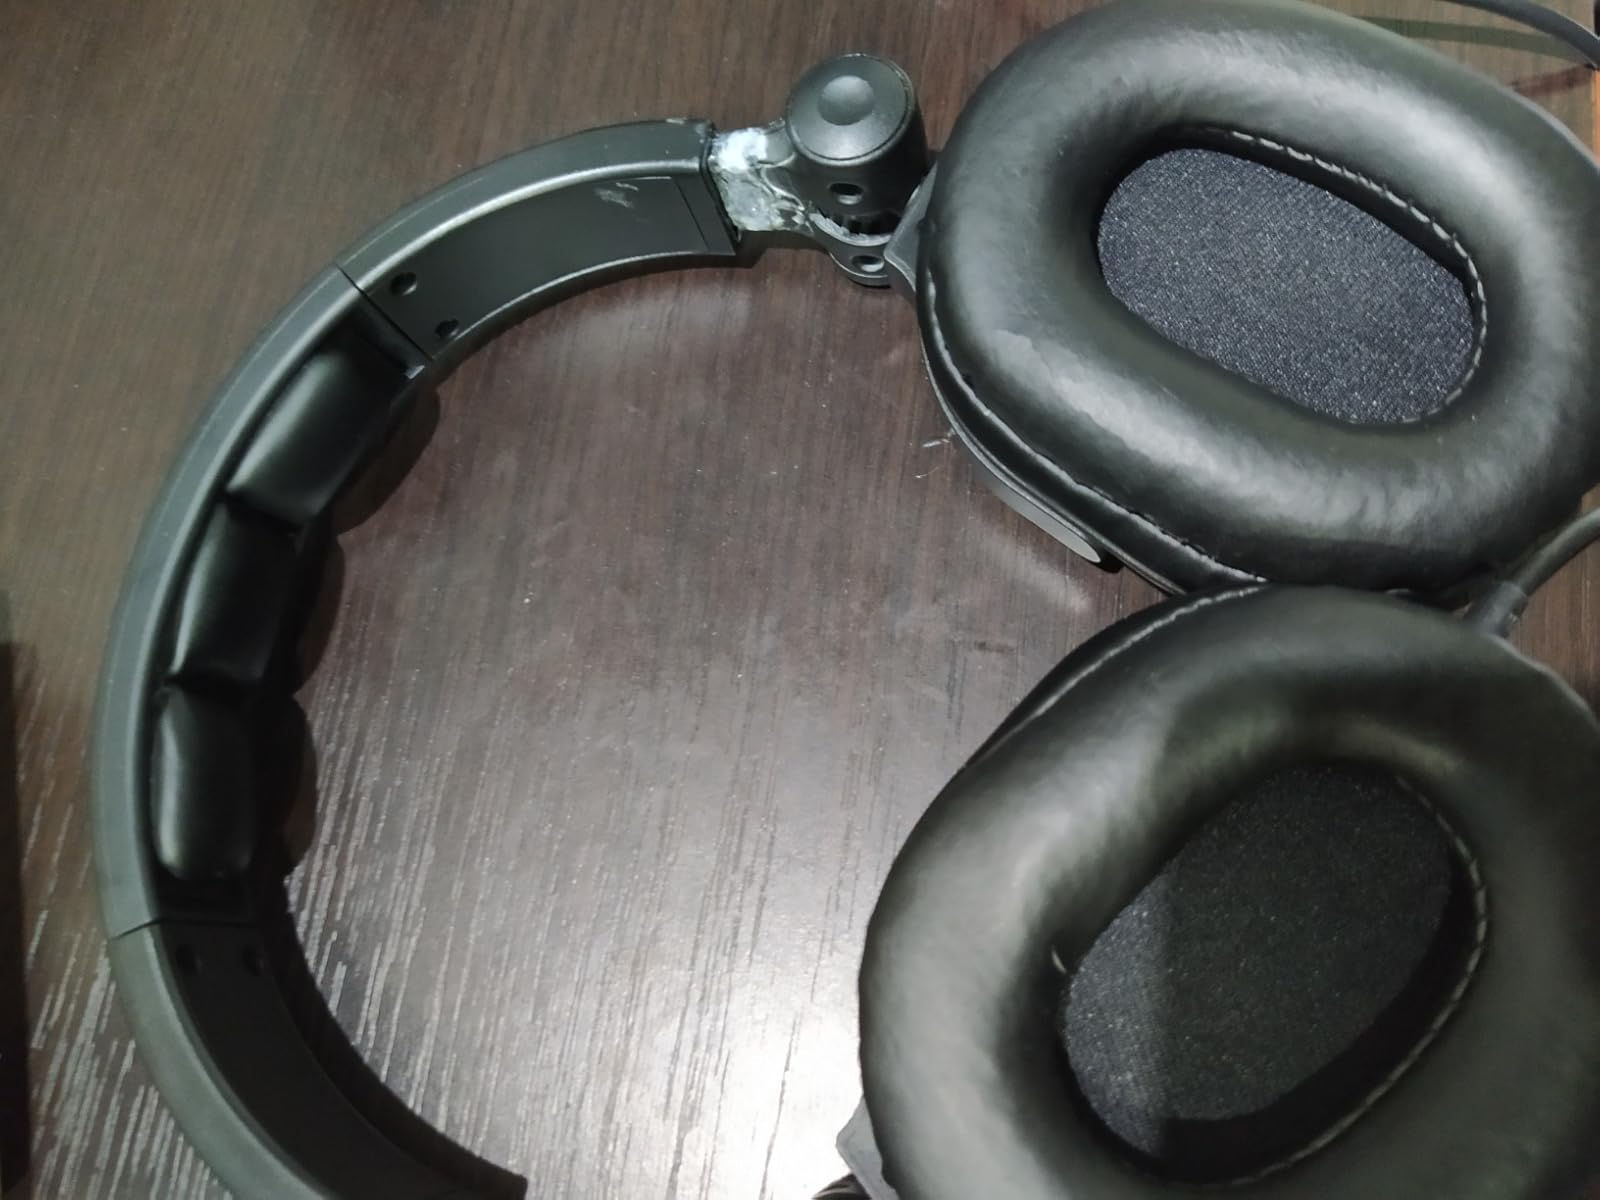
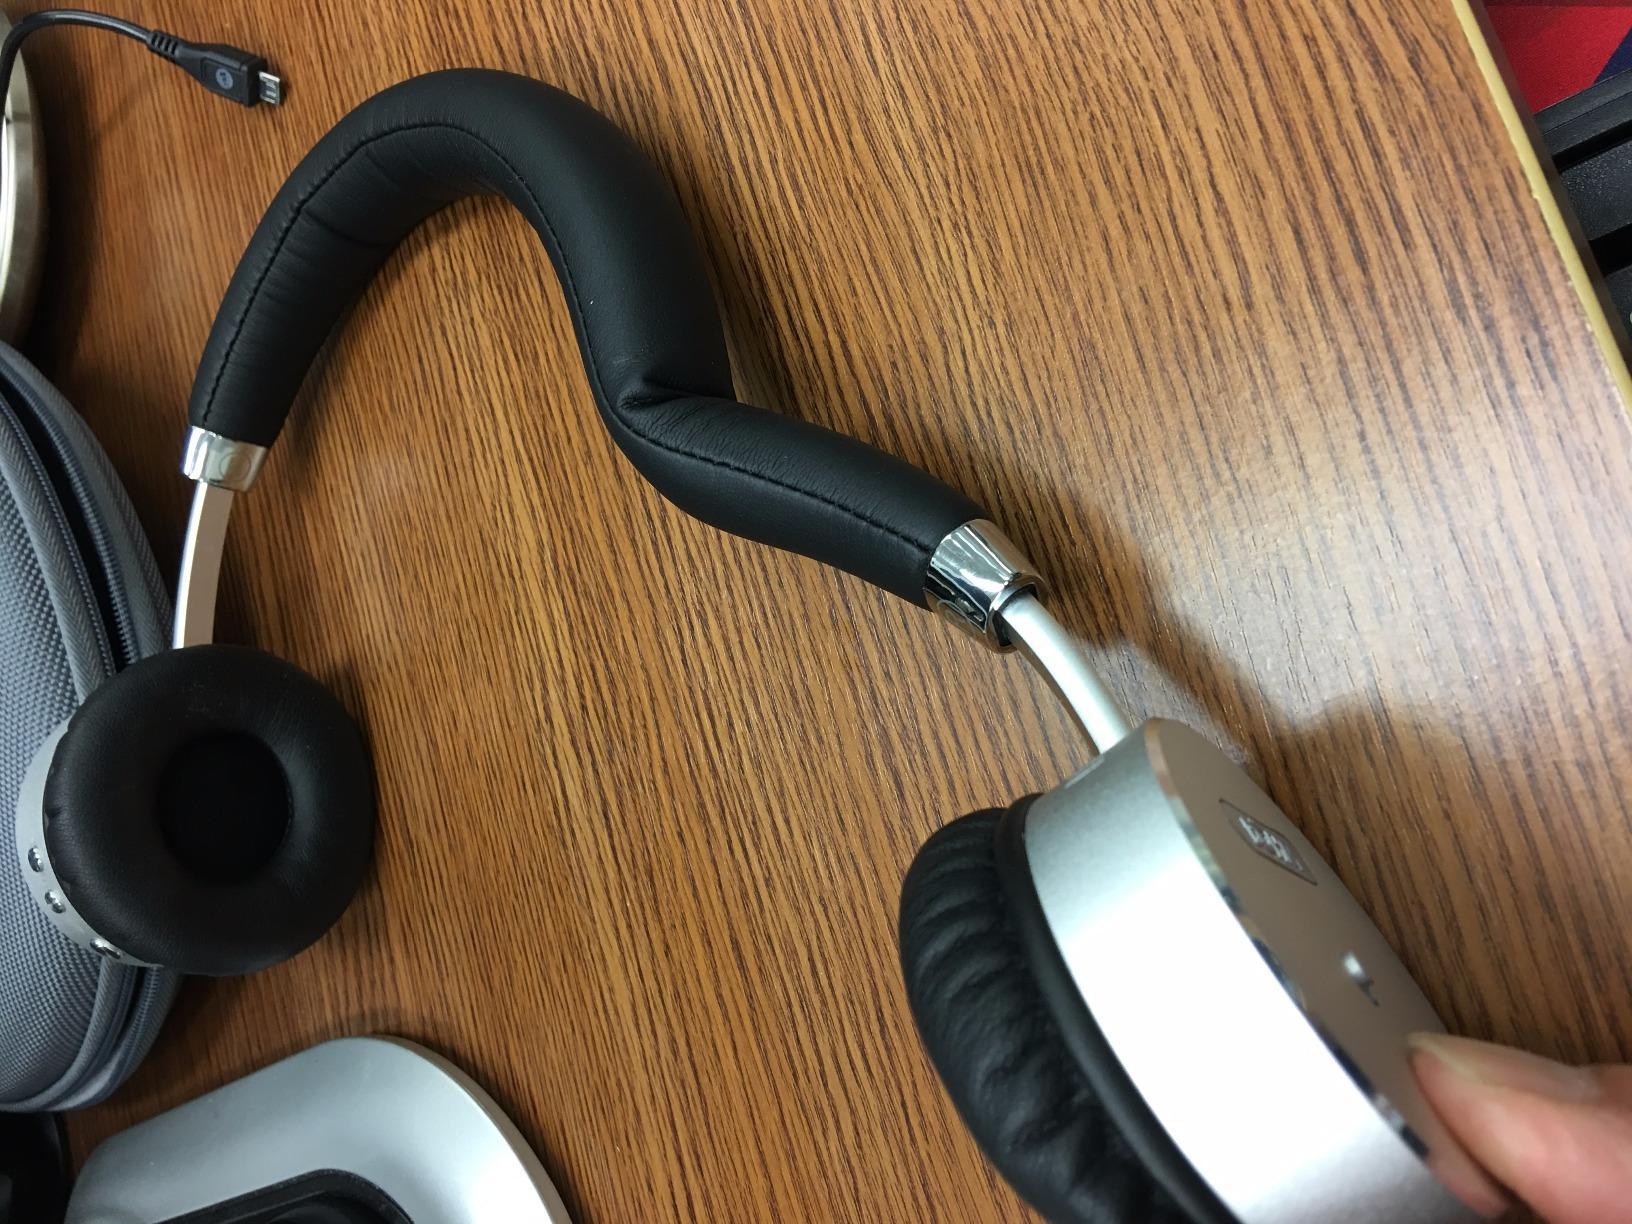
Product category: headphones
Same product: no